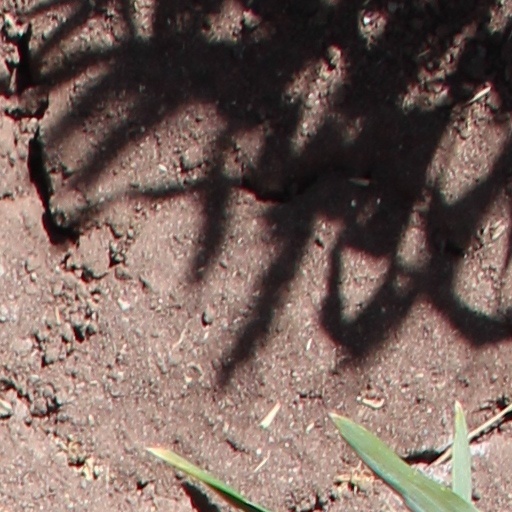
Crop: wheat